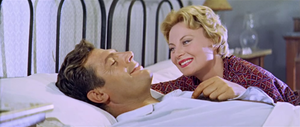
Femmes d'un été est un film franco-italien réalisé par Gianni Franciolini, sorti en 1958.
Simone Roussel, dite Michèle Morgan, est une actrice française née le 29 février 1920 à Neuilly-sur-Seine et morte le 20 décembre 2016 dans la même ville.